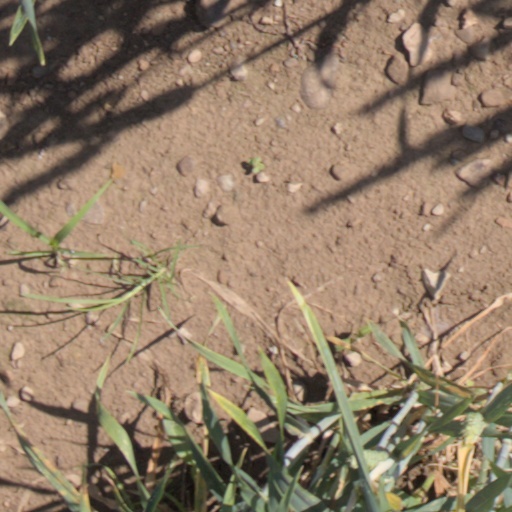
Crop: wheat